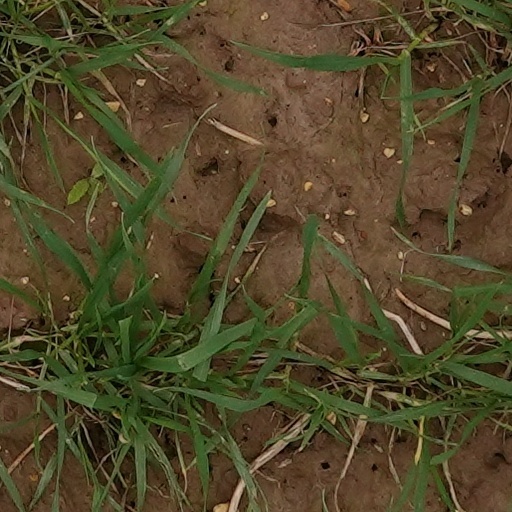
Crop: wheat